Swimming at the 2013 World Aquatics Championships – Women's 100 metre butterfly

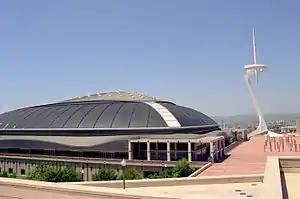
Barcelona Palau San Jordi

This article is about the women's 100 metre butterfly event in swimming, at the 2013 World Aquatics Championships. The event took place on 28–29 July at the Palau Sant Jordi in Barcelona, Spain.